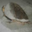
Label: turtle